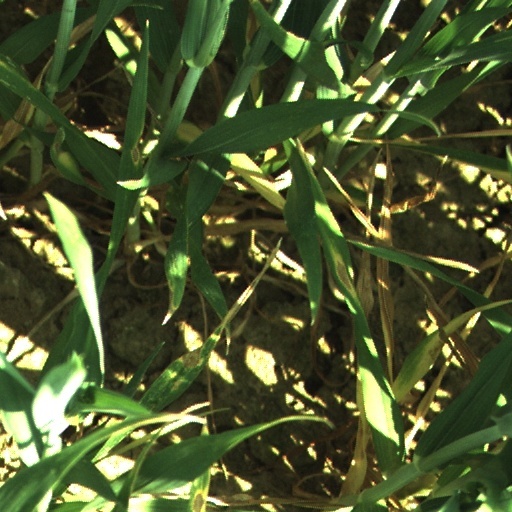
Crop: wheat